Rudenz Castle (Obwalden)

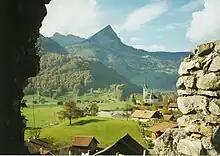
View from the castle ruins toward the parish church of St. Laurentius

Rudenz Castle is the easternmost of three ruined castles in Giswil. Traditionally thought to be part of a defensive line due to their proximity and that they lay in a straight line, they are now generally believed to be three separate castles built for different purposes. The westernmost, Rosenberg Castle was built by the bailiff of Murbach-Lucerne Abbey in 12th century. It lies about from Rudenz. The center castle, Hunwil Castle was completely demolished to provide stone for the parish church which was dedicated in 1635.